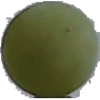
Label: Grape White 4